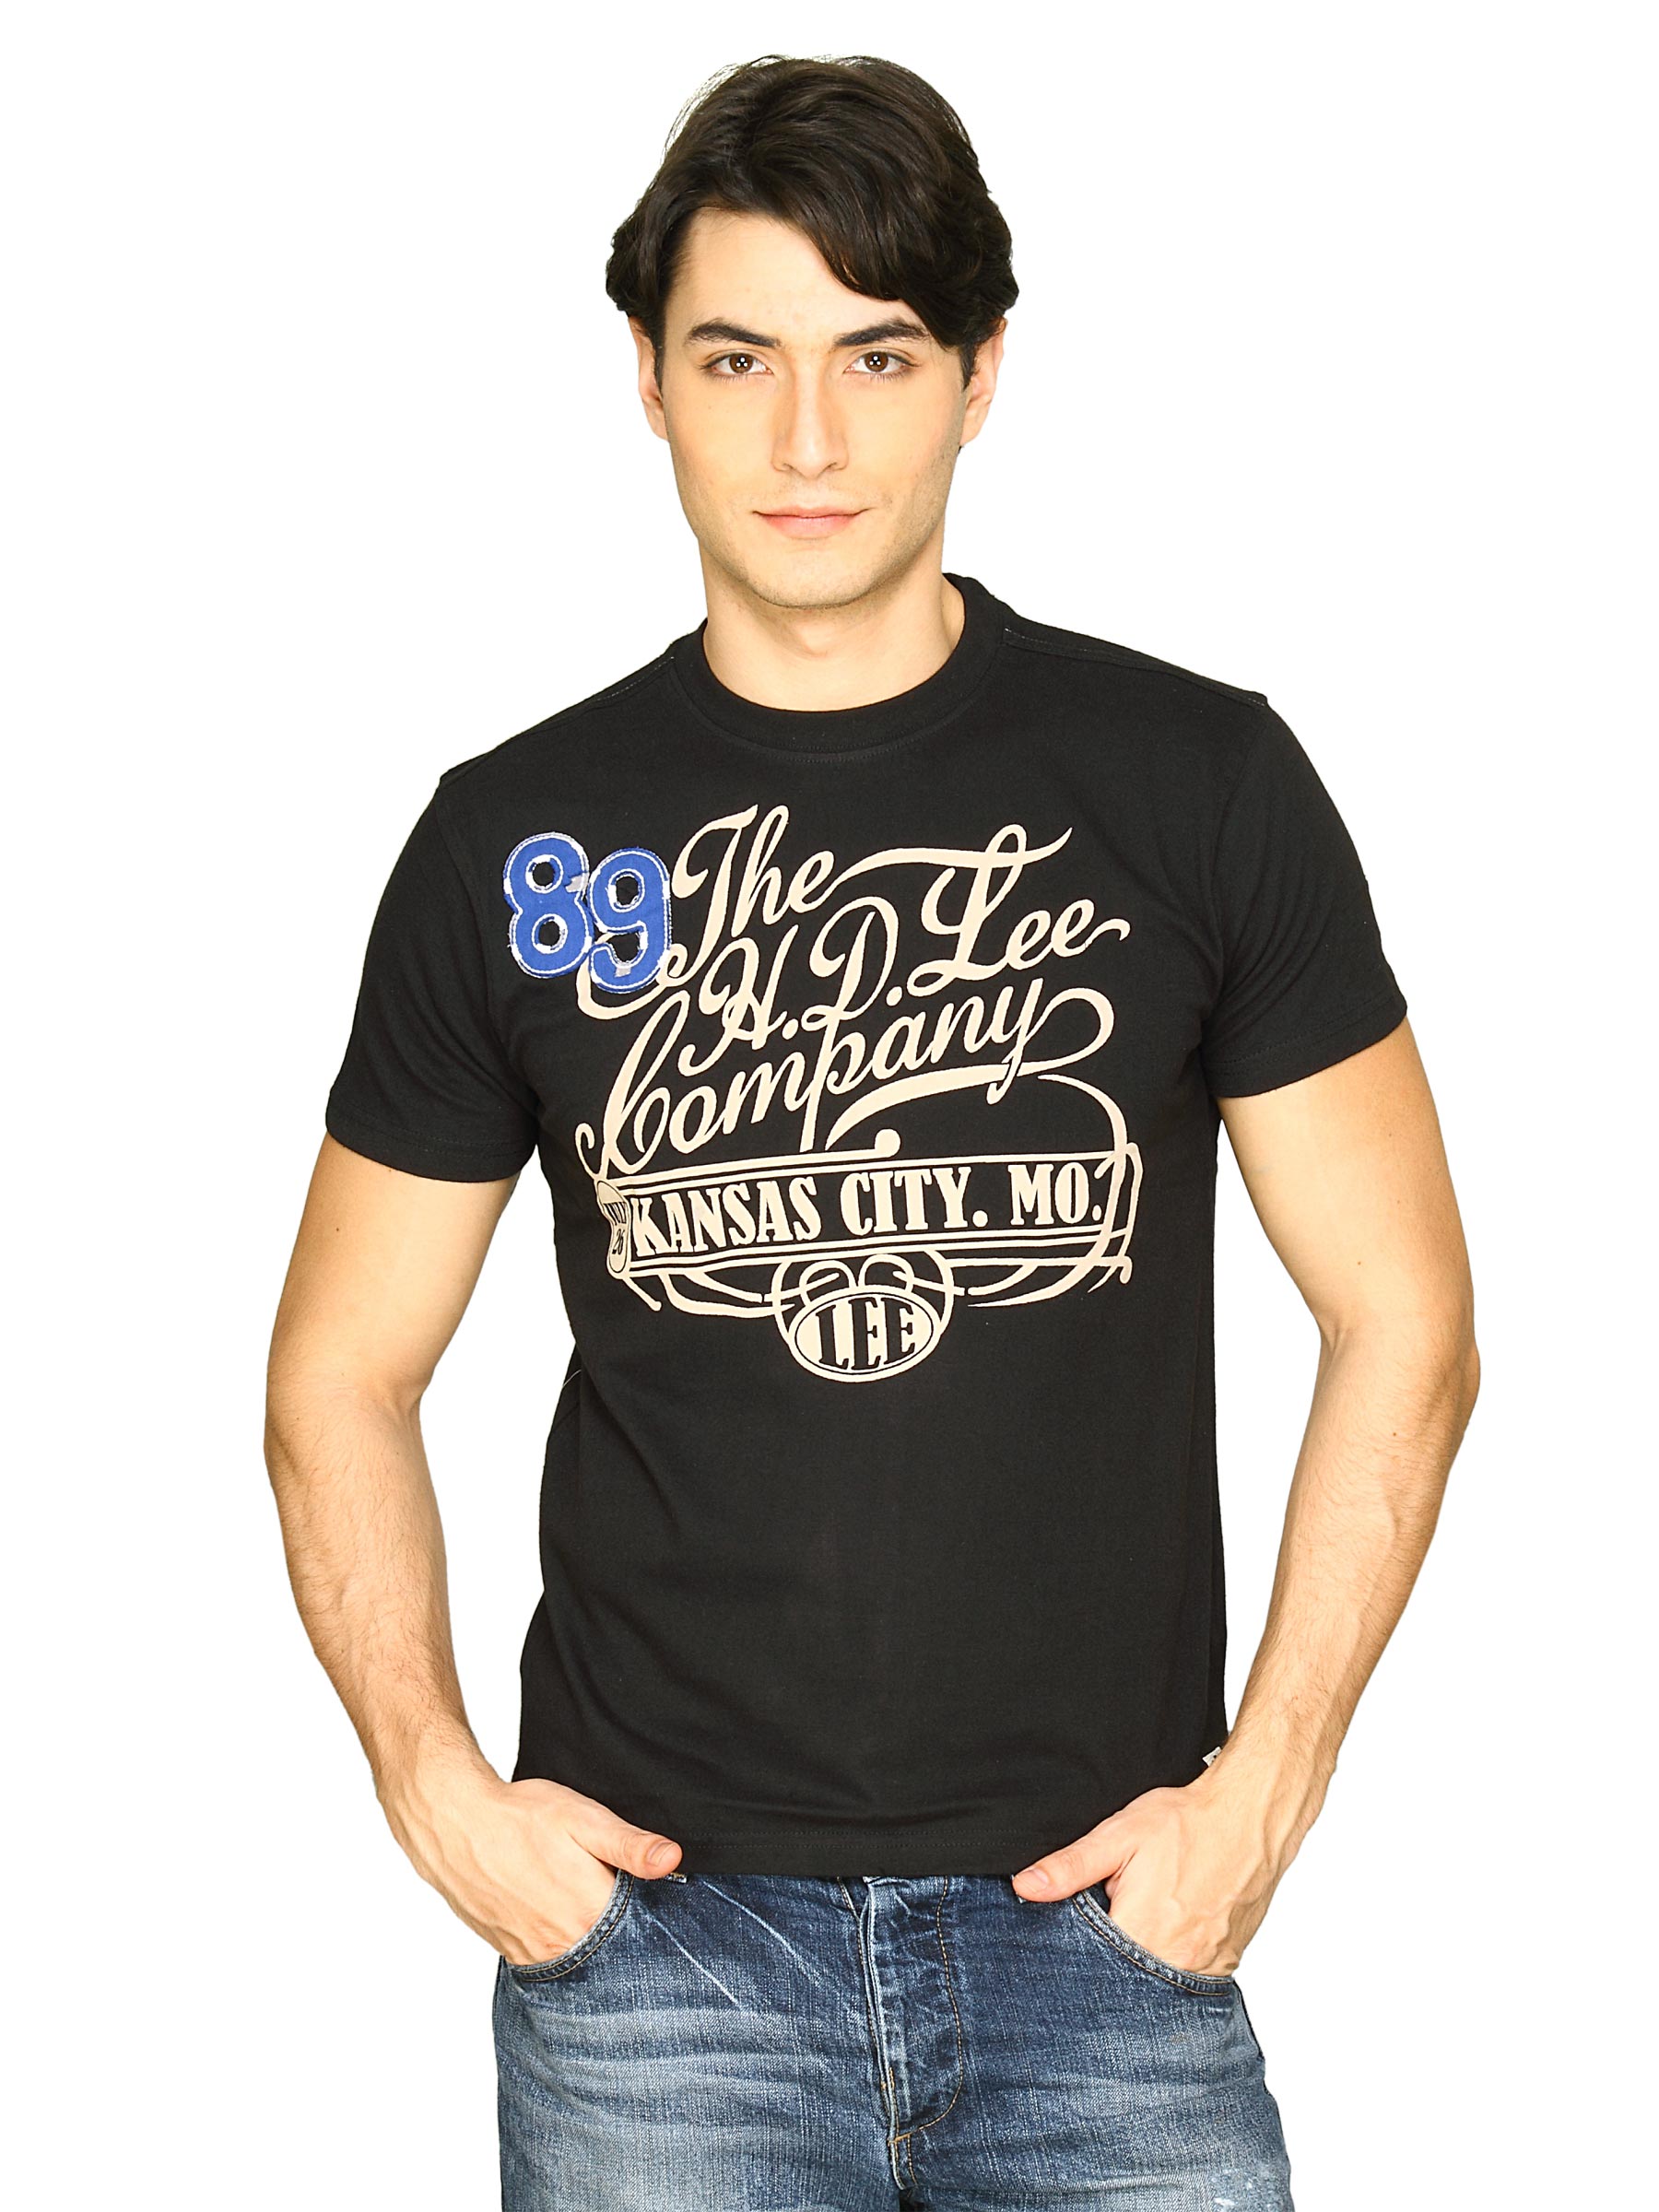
Lee Men kansas cit Black Tshirts
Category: Apparel / Topwear / Tshirts
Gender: Men
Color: Black
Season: Summer 2011
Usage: Casual